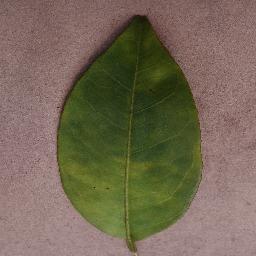
Label: Orange___Haunglongbing_(Citrus_greening)